Basal cell

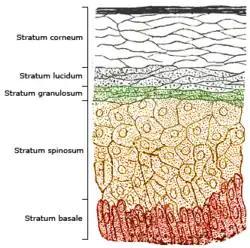
A diagram displaying the layers of the epidermis, with basal cells comprising the stratum basale.

Basal cells are located in various tissues throughout the body. They are located at the bottom of epithelial tissues, generally situated directly on top of the basal lamina, above the basement membrane and below the remainder of the epithelium. Examples include: